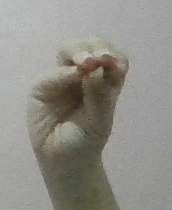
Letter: ha